Administrative divisions of Sri Lanka

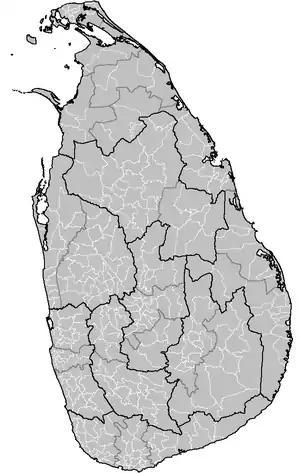
A map of all Sri Lankan Provinces, Districts, and Divisional Secretary's Division.

Districts are the second-level administrative divisions. There are 25 districts organized into 9 provinces. Each district is administered under a District Secretary, who is appointed by the central government. The main tasks of the District Secretariat involve coordinating communications and activities of the central government and Divisional Secretariats. The District Secretariat is also responsible for implementing and monitoring development projects at the district level and assisting lower-level subdivisions in their activities, as well as revenue collection and coordination of elections in the district. A district is divided into a number of Divisional Secretary's Divisions (commonly known as DS divisions), which are in turn subdivided into Grama Niladhari Divisions. There are 256 DS divisions in the country.